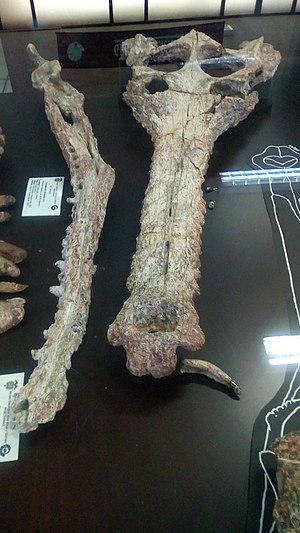
Gryposuchus est un genre éteint de crocodiliens de la famille des Gavialidae. Gryposuchus a vécu du Miocène moyen au Pléistocène.